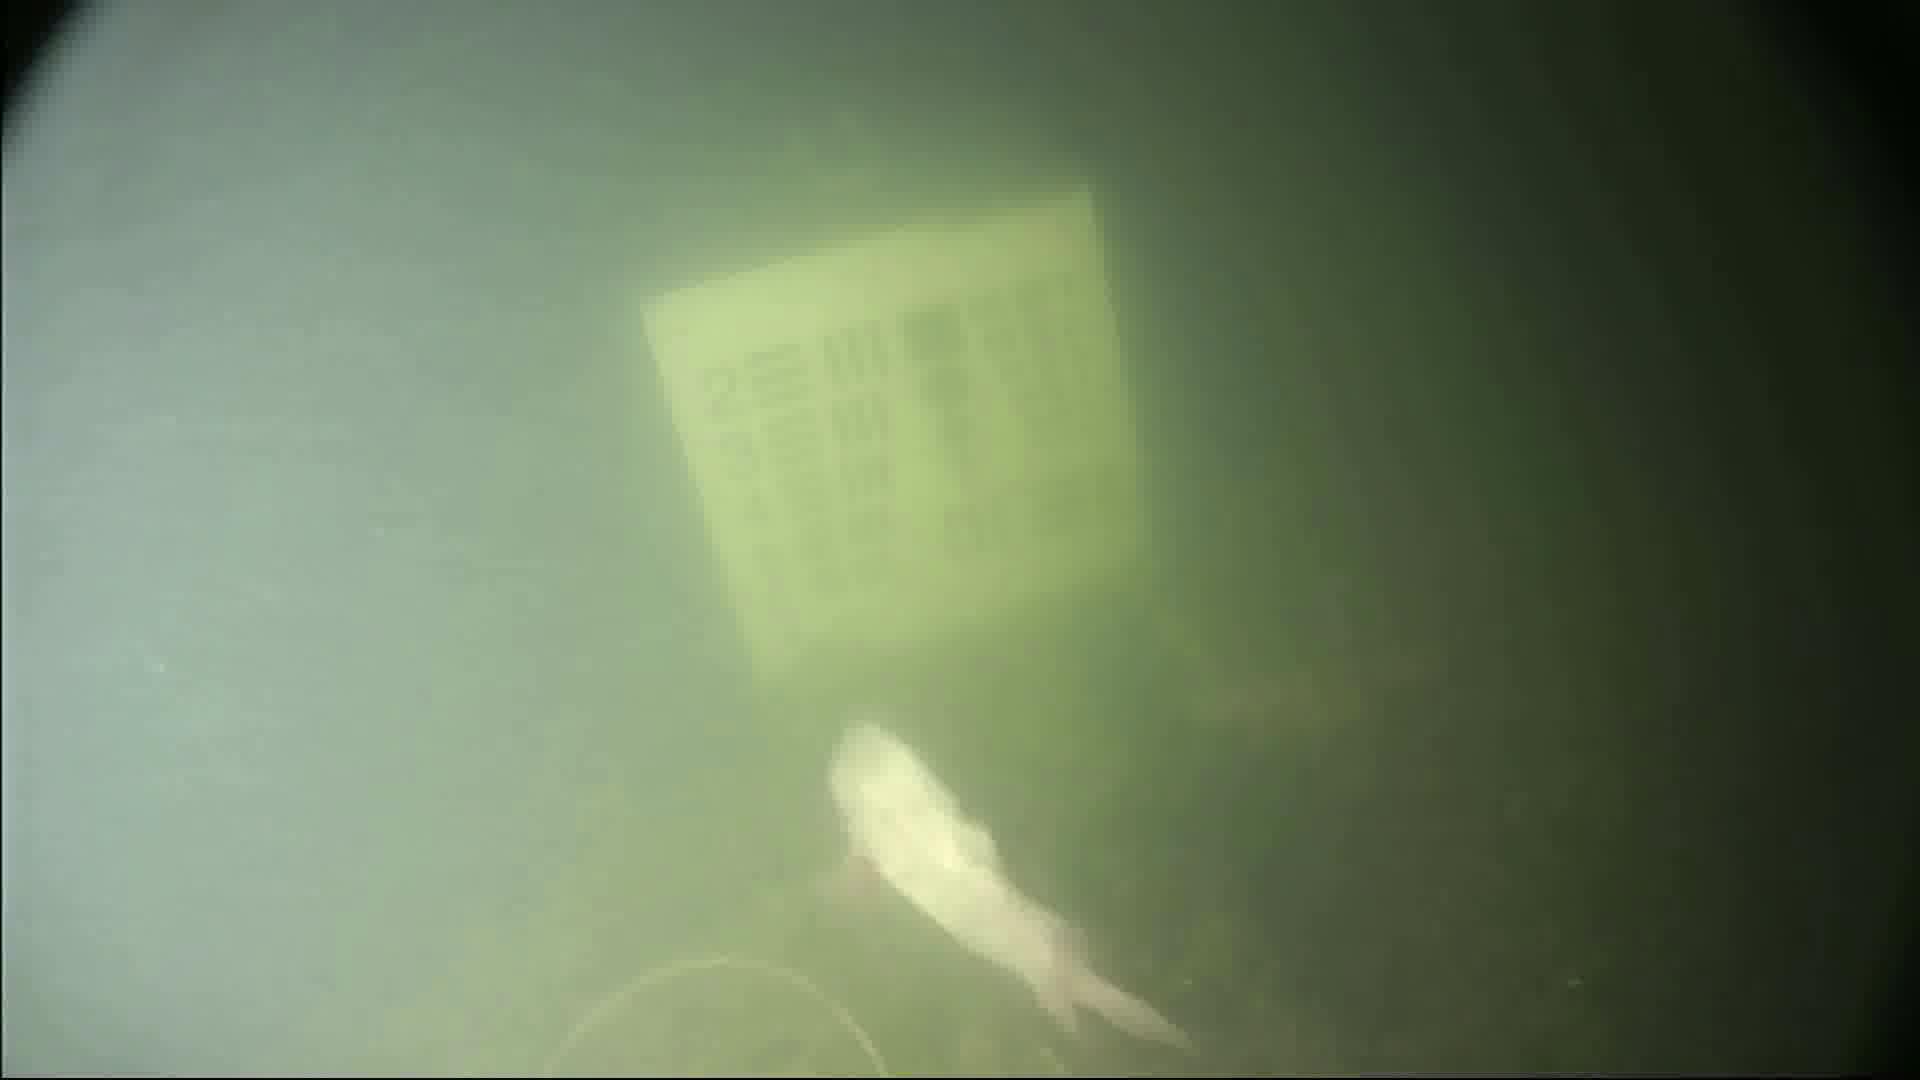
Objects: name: fish